Philip Hadji

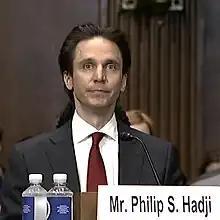

Philip Andrew Serge Hadji (born 1981) is an American lawyer who is serving as a judge of the United States Court of Federal Claims.